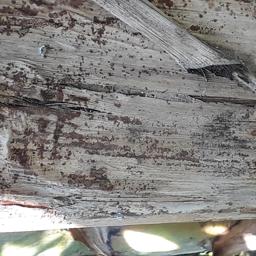
Label: PSEUDOSTEM WEEVIL